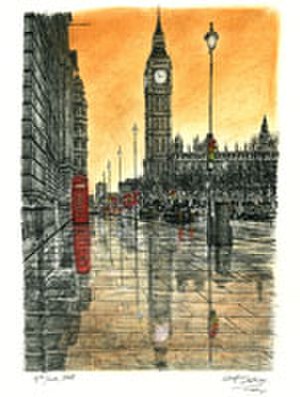
Stephen Wiltshire / Karriere
Big Ben på en regnvejrsaften, tegnet af Stephen Wiltshire i 2008
Stephen Wiltshire, MBE, Hon.FSAI., er en arkitektonisk kunstner som er diagnostiseret med autisme og savant-syndromet.